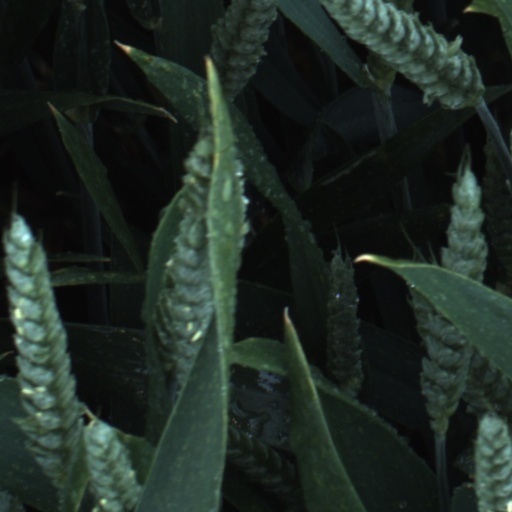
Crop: wheat